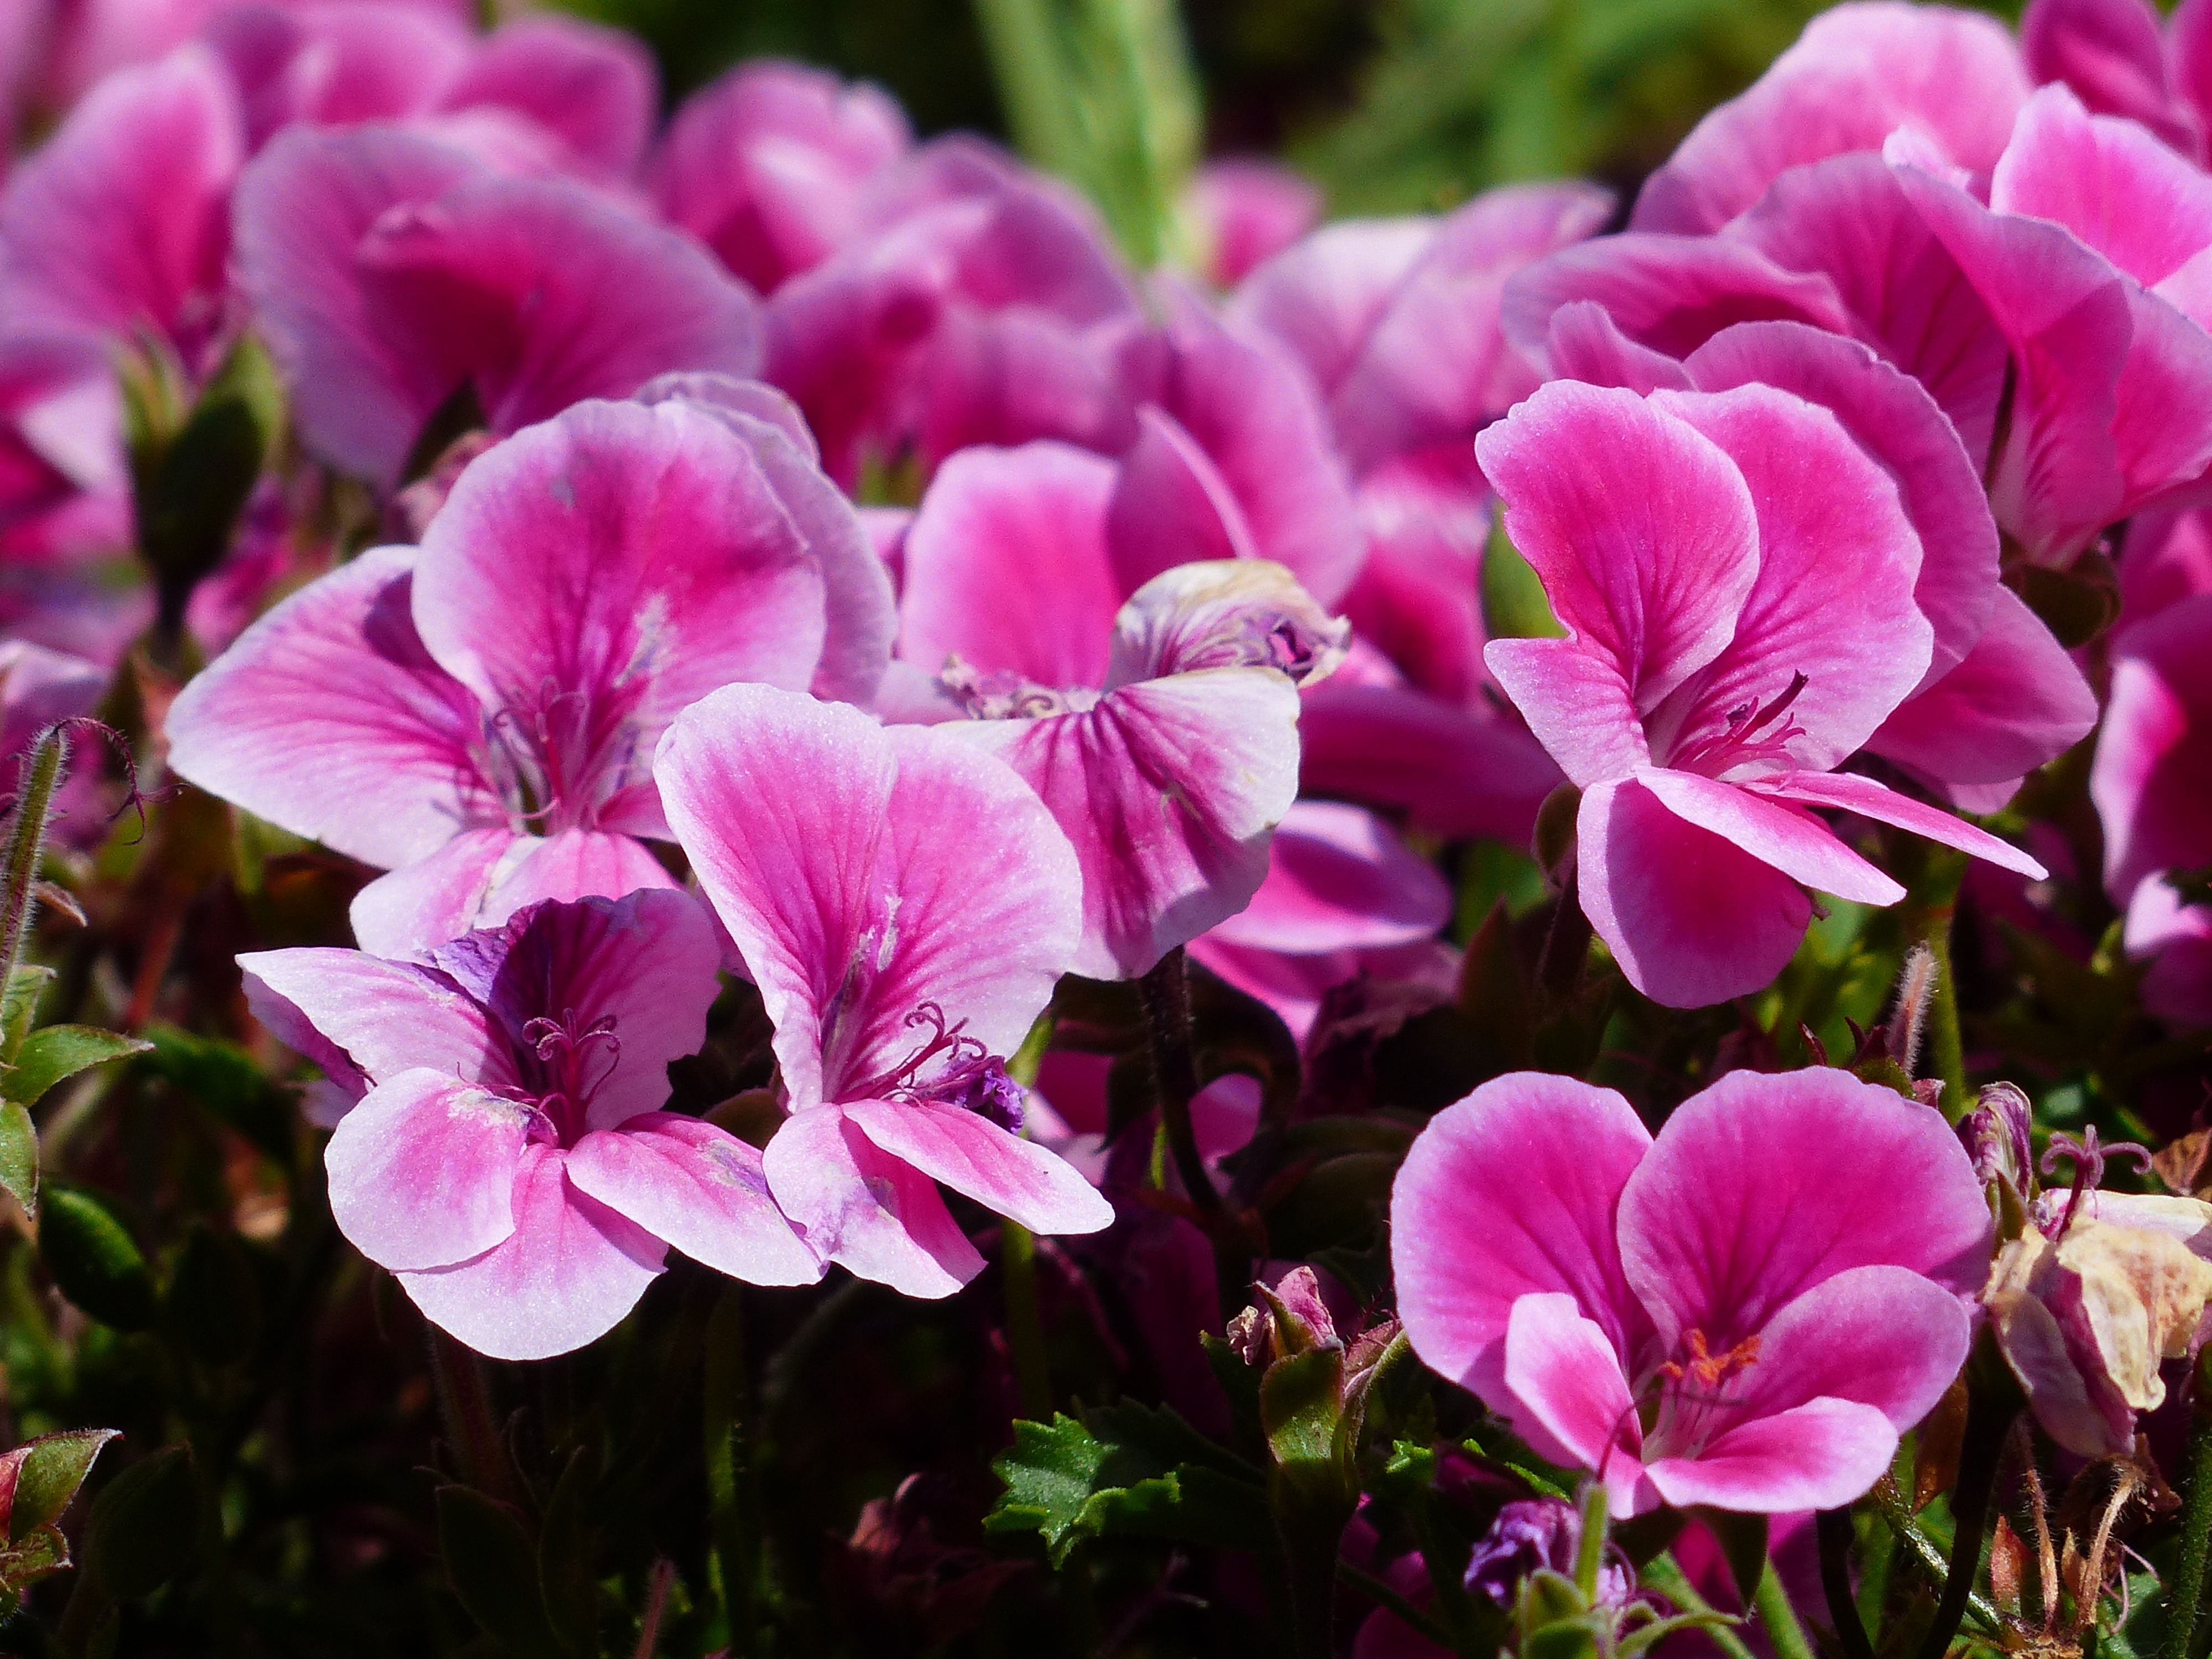
blossom, plant, flower, petal, color, botany, colorful, pink, flora, houseplant, wildflower, flowers, geranium, shrub, viola, macro photography, flowering plant, container plant, geraniaceae, pelargonium grandiflorum, annual plant, land plant, violet family, everlasting sweet pea, geraniales, pelargonium cucullatum, regal pelargonium, noble pelargonium, english geraniums